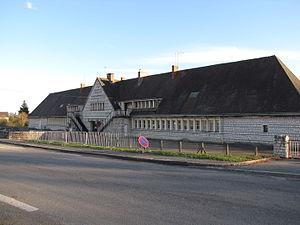
Saint-Maurice-sur-Aveyron, Loiret, région Centre. L'école, côté nord, route de Charny. La piscine est à gauche de l'école, un peu en retrait (on ne la voit pas ici).
Saint-Maurice-sur-Aveyron est une commune française située dans le département du Loiret en région Centre-Val de Loire.